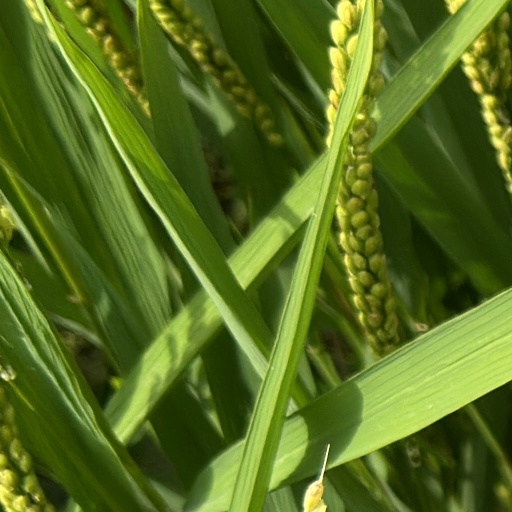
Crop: rice